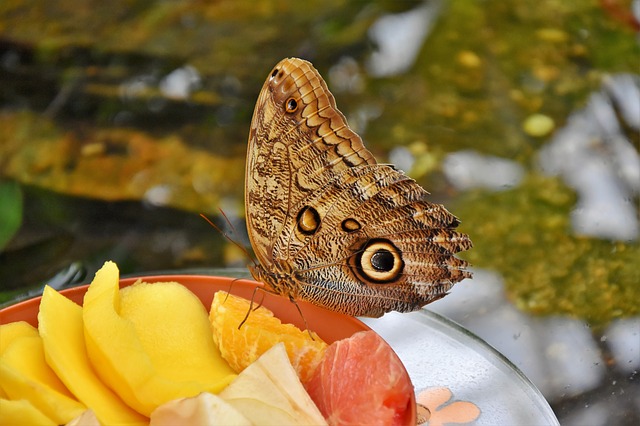
Label: farfalla